Livin' with Lucy

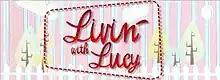

Livin' with Lucy is an Irish television programme presented by Lucy Kennedy. First aired on 14 April 2008, the premise of the show is that Kennedy spends a weekend living with a different celebrity each episode, analysing their daily lives and interviewing them in their own homes all the while with cameras filming in the background. The show aired originally on RTÉ Two on Monday nights at 21:30. The programme has proven controversial, with Kennedy being stalked by paparazzi and some of the celebrities airing slanderous views.